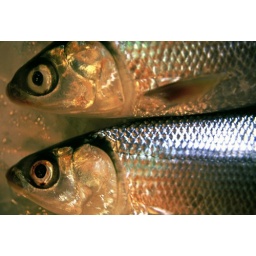
Fish on ice side by side in street market on George street-Hong Kong